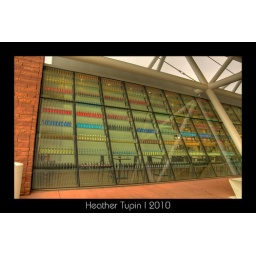
The front windows are filled with different varieties of sodas in glass bottles.